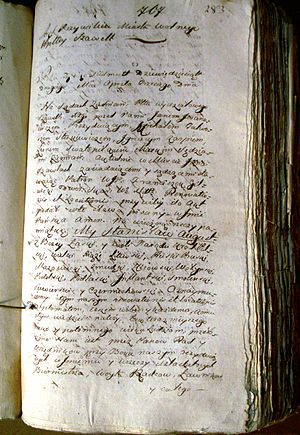
Šiauliai bykommune / Historie
Stanislovas Augustas Poniatovskis bekræfter i 1791 Šiauliais byrettigheder
Šiauliai bykommune i Šiauliai apskritis i det nordlige Litauen omfatter byen Šiauliai og landsbyen Rėkyva. Kommunale repræsentativ regering – bykommune råd, den udøvende gren – i Šiauliai bykommune administration.